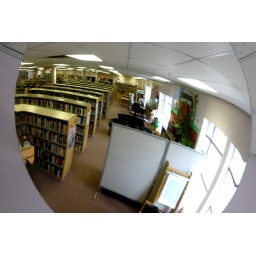
Never, ever, steal books. The library has these mirrors in each corner, so don't steal books.